Toledo School of Translators

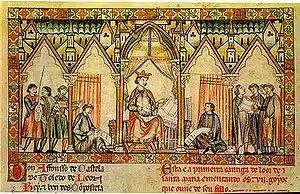
Alfonso X of Castile, "The Wise", dictating the Cantigas de Santa Maria .

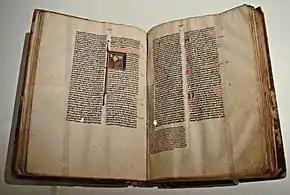
Al-Razi's "Recueil des traités de médecine" translated by Gerard of Cremona, second half of the 13th century

Gerard of Cremona was the most productive of the Toledo translators at the time, translating more than 87 books in Arabic science. He came to Toledo in 1167 in search of Ptolemy's "Almagest." Since he did not know Arabic when he arrived, he relied on Jews and Mozarabs for translation and teaching.